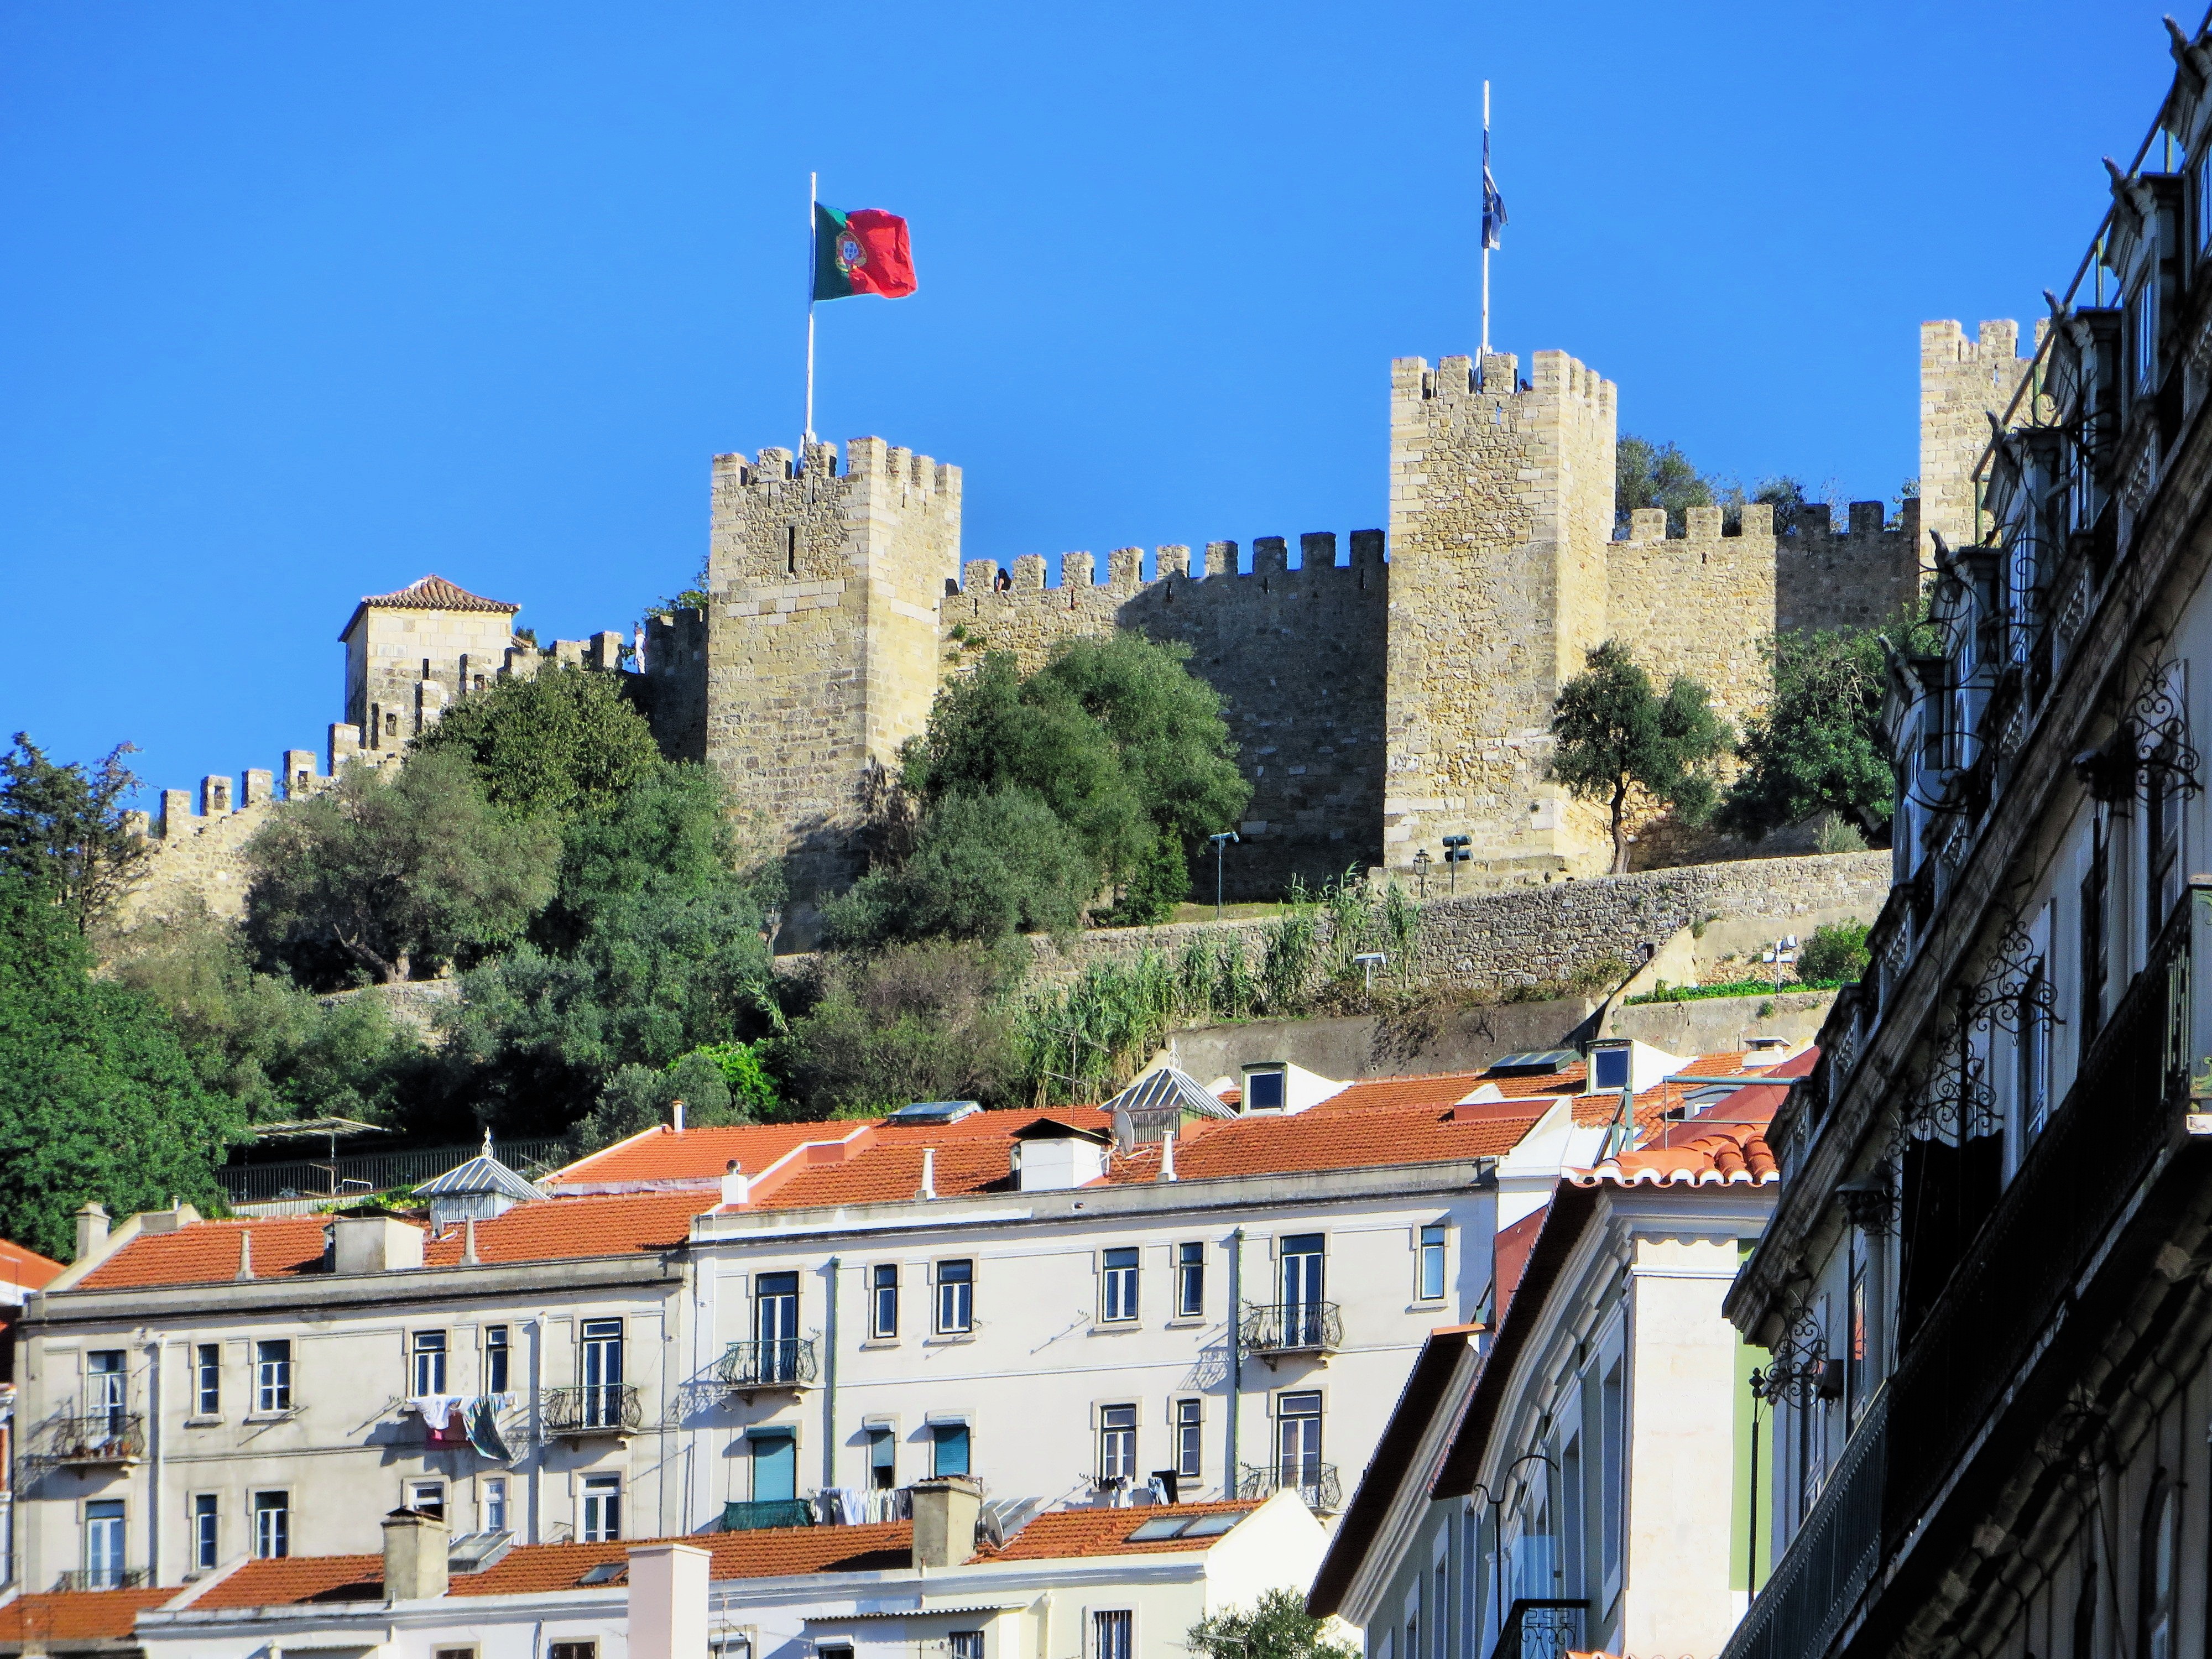
skyline, town, city, cityscape, downtown, vacation, travel, flag, castle, landmark, tourism, waterway, fortress, portugal, fort, lisboa, lisbon, neighbourhood, ramparts, tours, urban area, human settlement